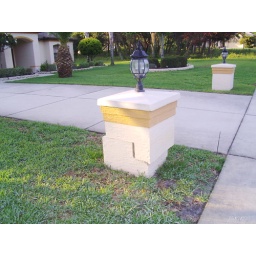
Repaired block lamp post after it was backed into by a car